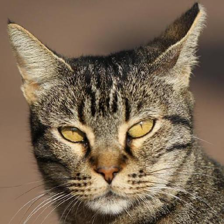
Label: animals